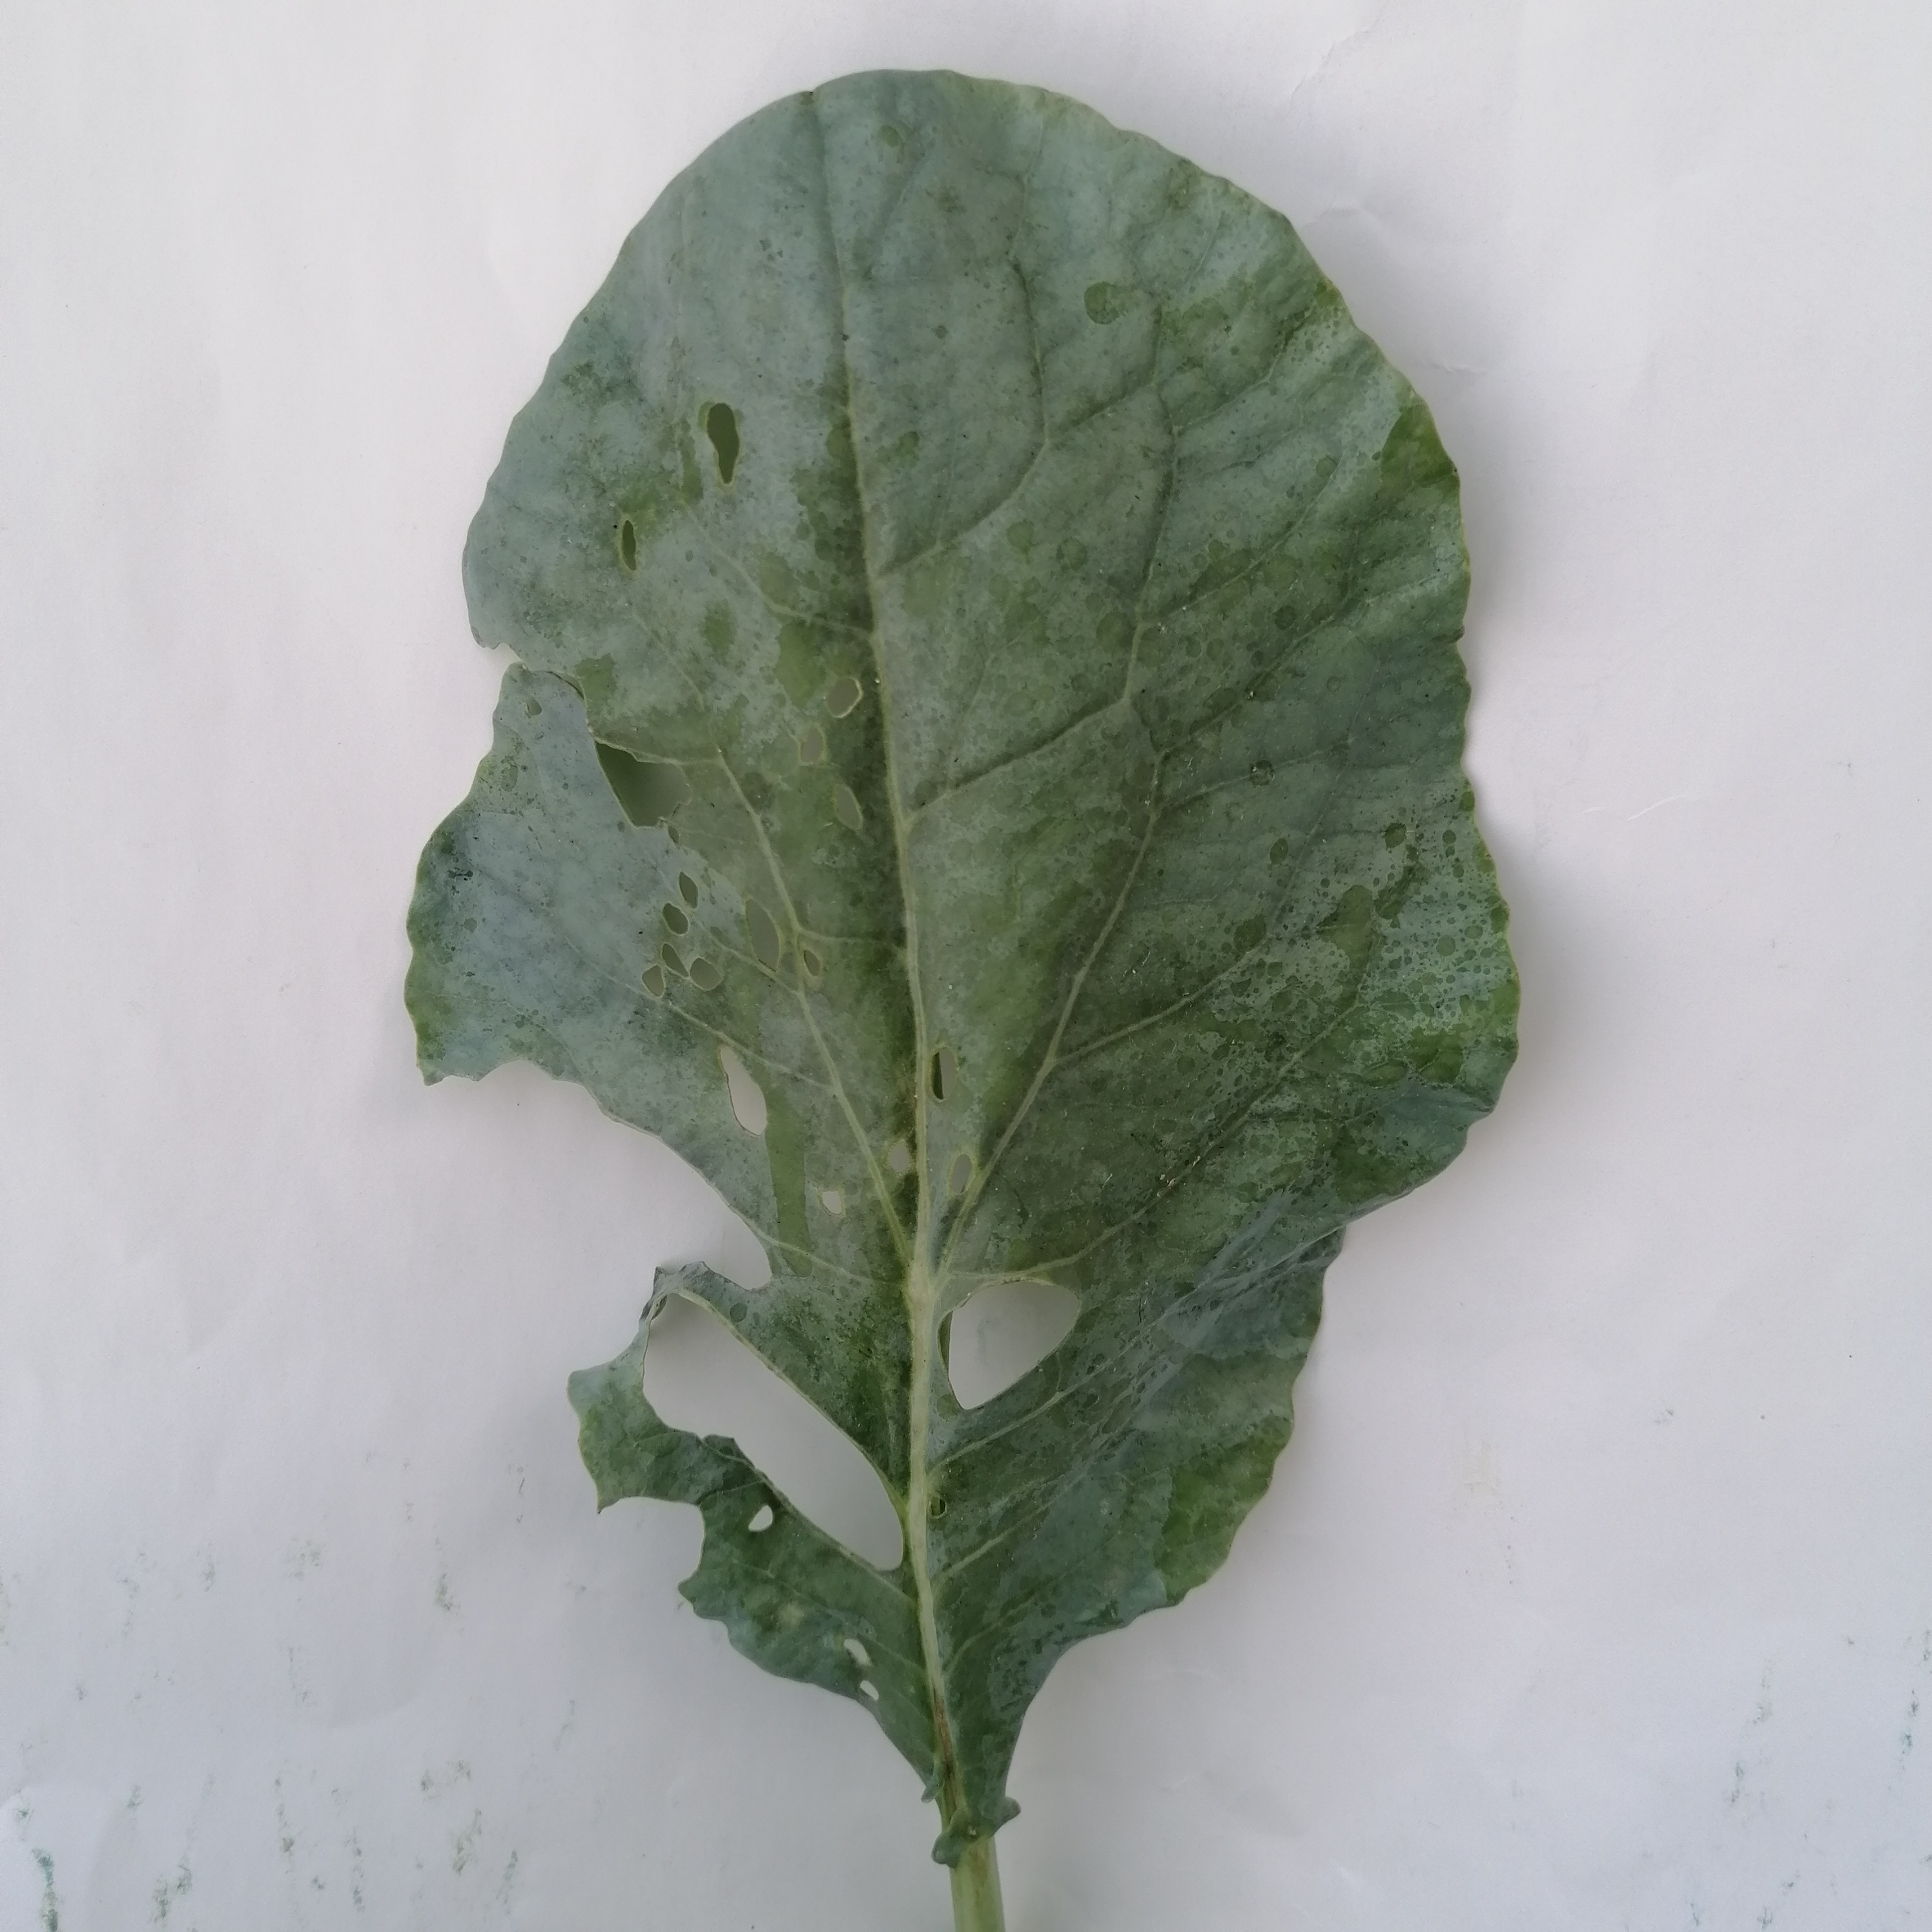
Label: Insect Hole